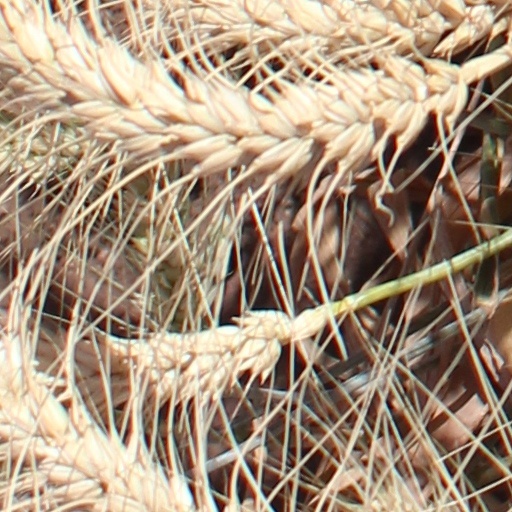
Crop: wheat